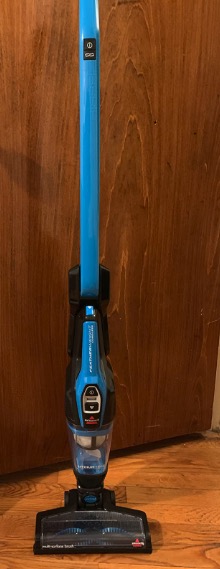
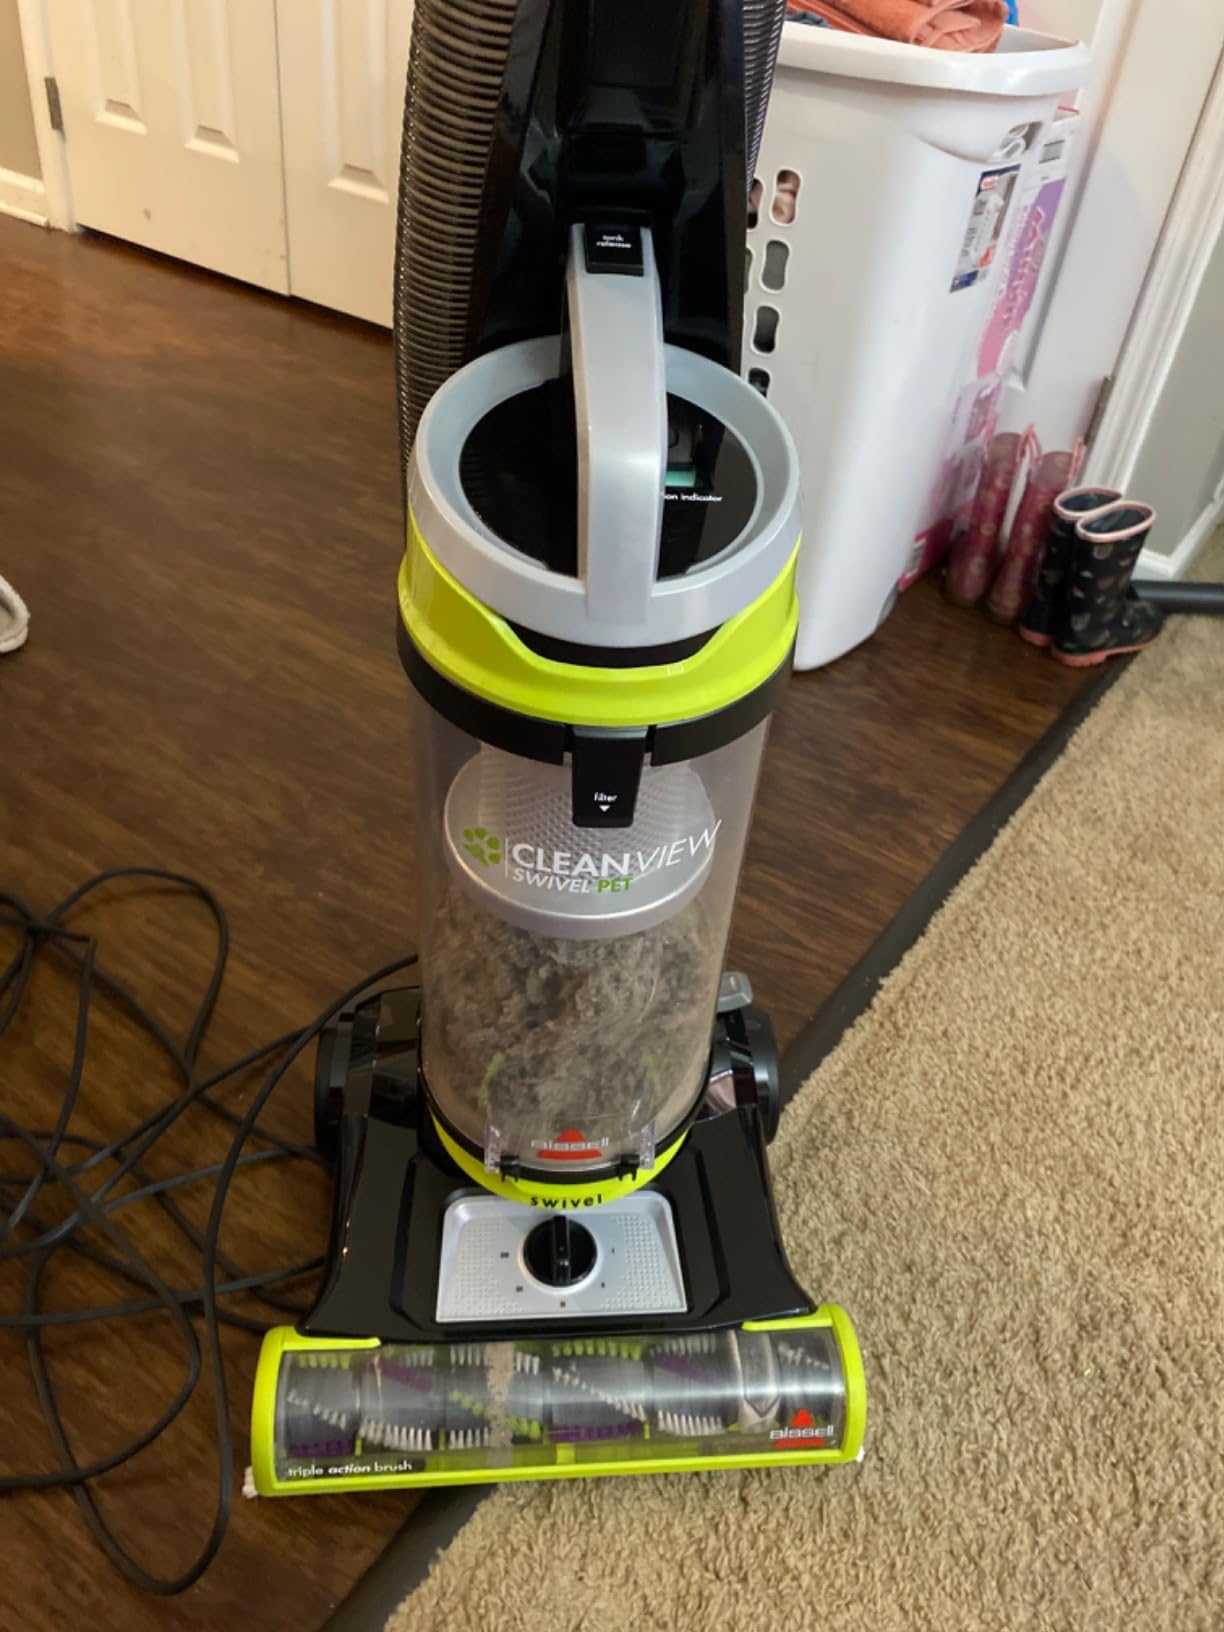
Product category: items_vacuum
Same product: no